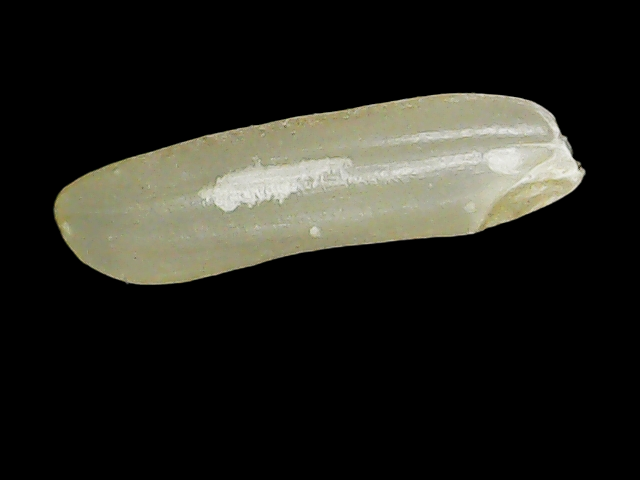
Rice variety: Binadhan26